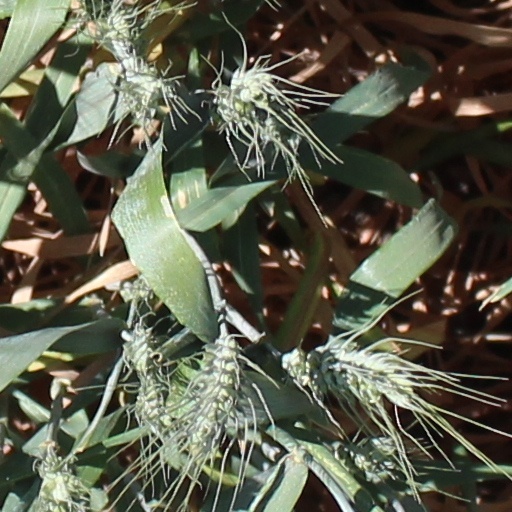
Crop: wheat